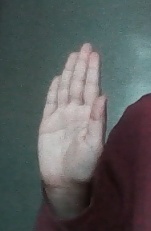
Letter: seen